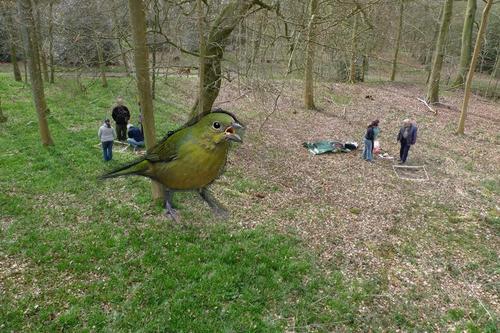
Bird species: Painted_Bunting
Bird type: landbird
Background: land